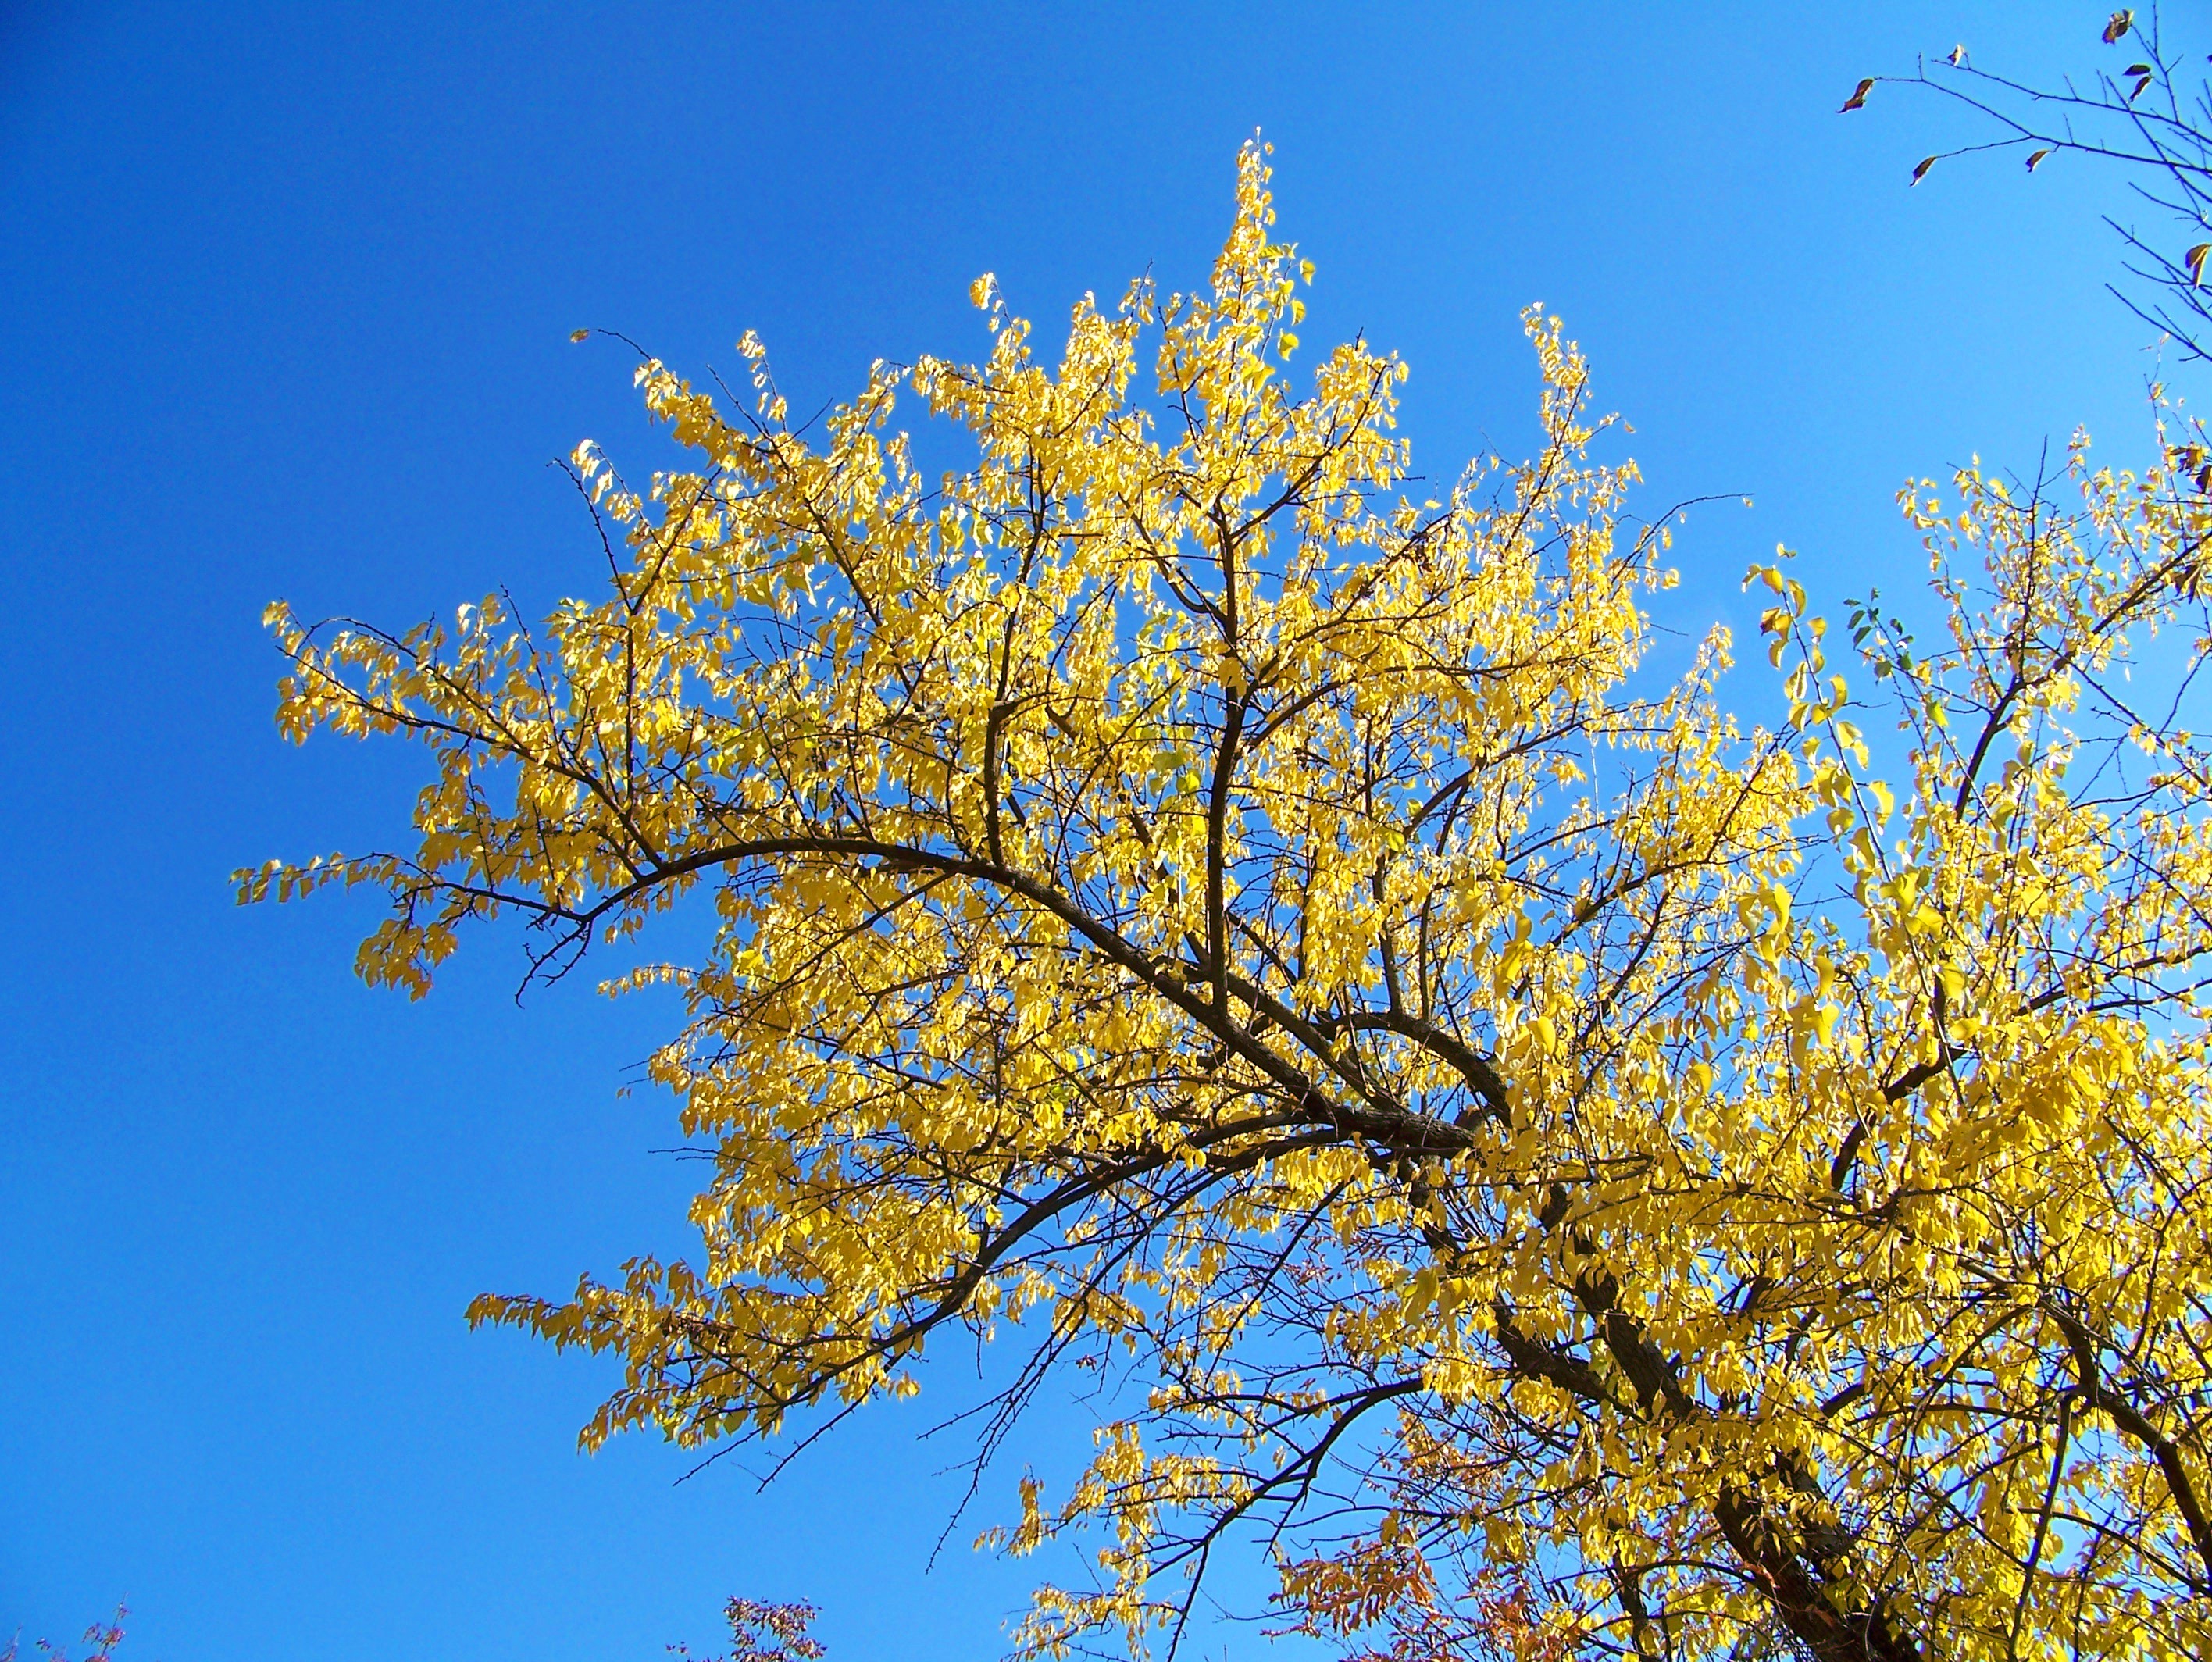
tree, branch, blossom, plant, sky, sunlight, leaf, fall, flower, autumn, blue, yellow, flora, trees, leaves, deciduous, flowering plant, maidenhair tree, woody plant, land plant